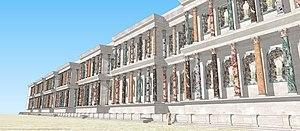
Evocation du grand nymphée édifié par Néron contre le temple de Claude
Le temple du Divin Claude est un grand ensemble monumental construit à Rome à partir du milieu du Iᵉʳ siècle comprenant une grande terrasse soutenue par un imposant soubassement, entourée par un portique et occupée par un jardin et un temple dédié au défunt empereur Claude déifié. Son successeur Néron entreprend un réaménagement du complexe pour l'intégrer dans sa Domus aurea et y fait ajouter un grand nymphée. Le monument est modifié une dernière fois de façon importante sous Vespasien. Il ne reste aujourd'hui que des vestiges du soubassement encore visibles sur les pentes du Caelius.